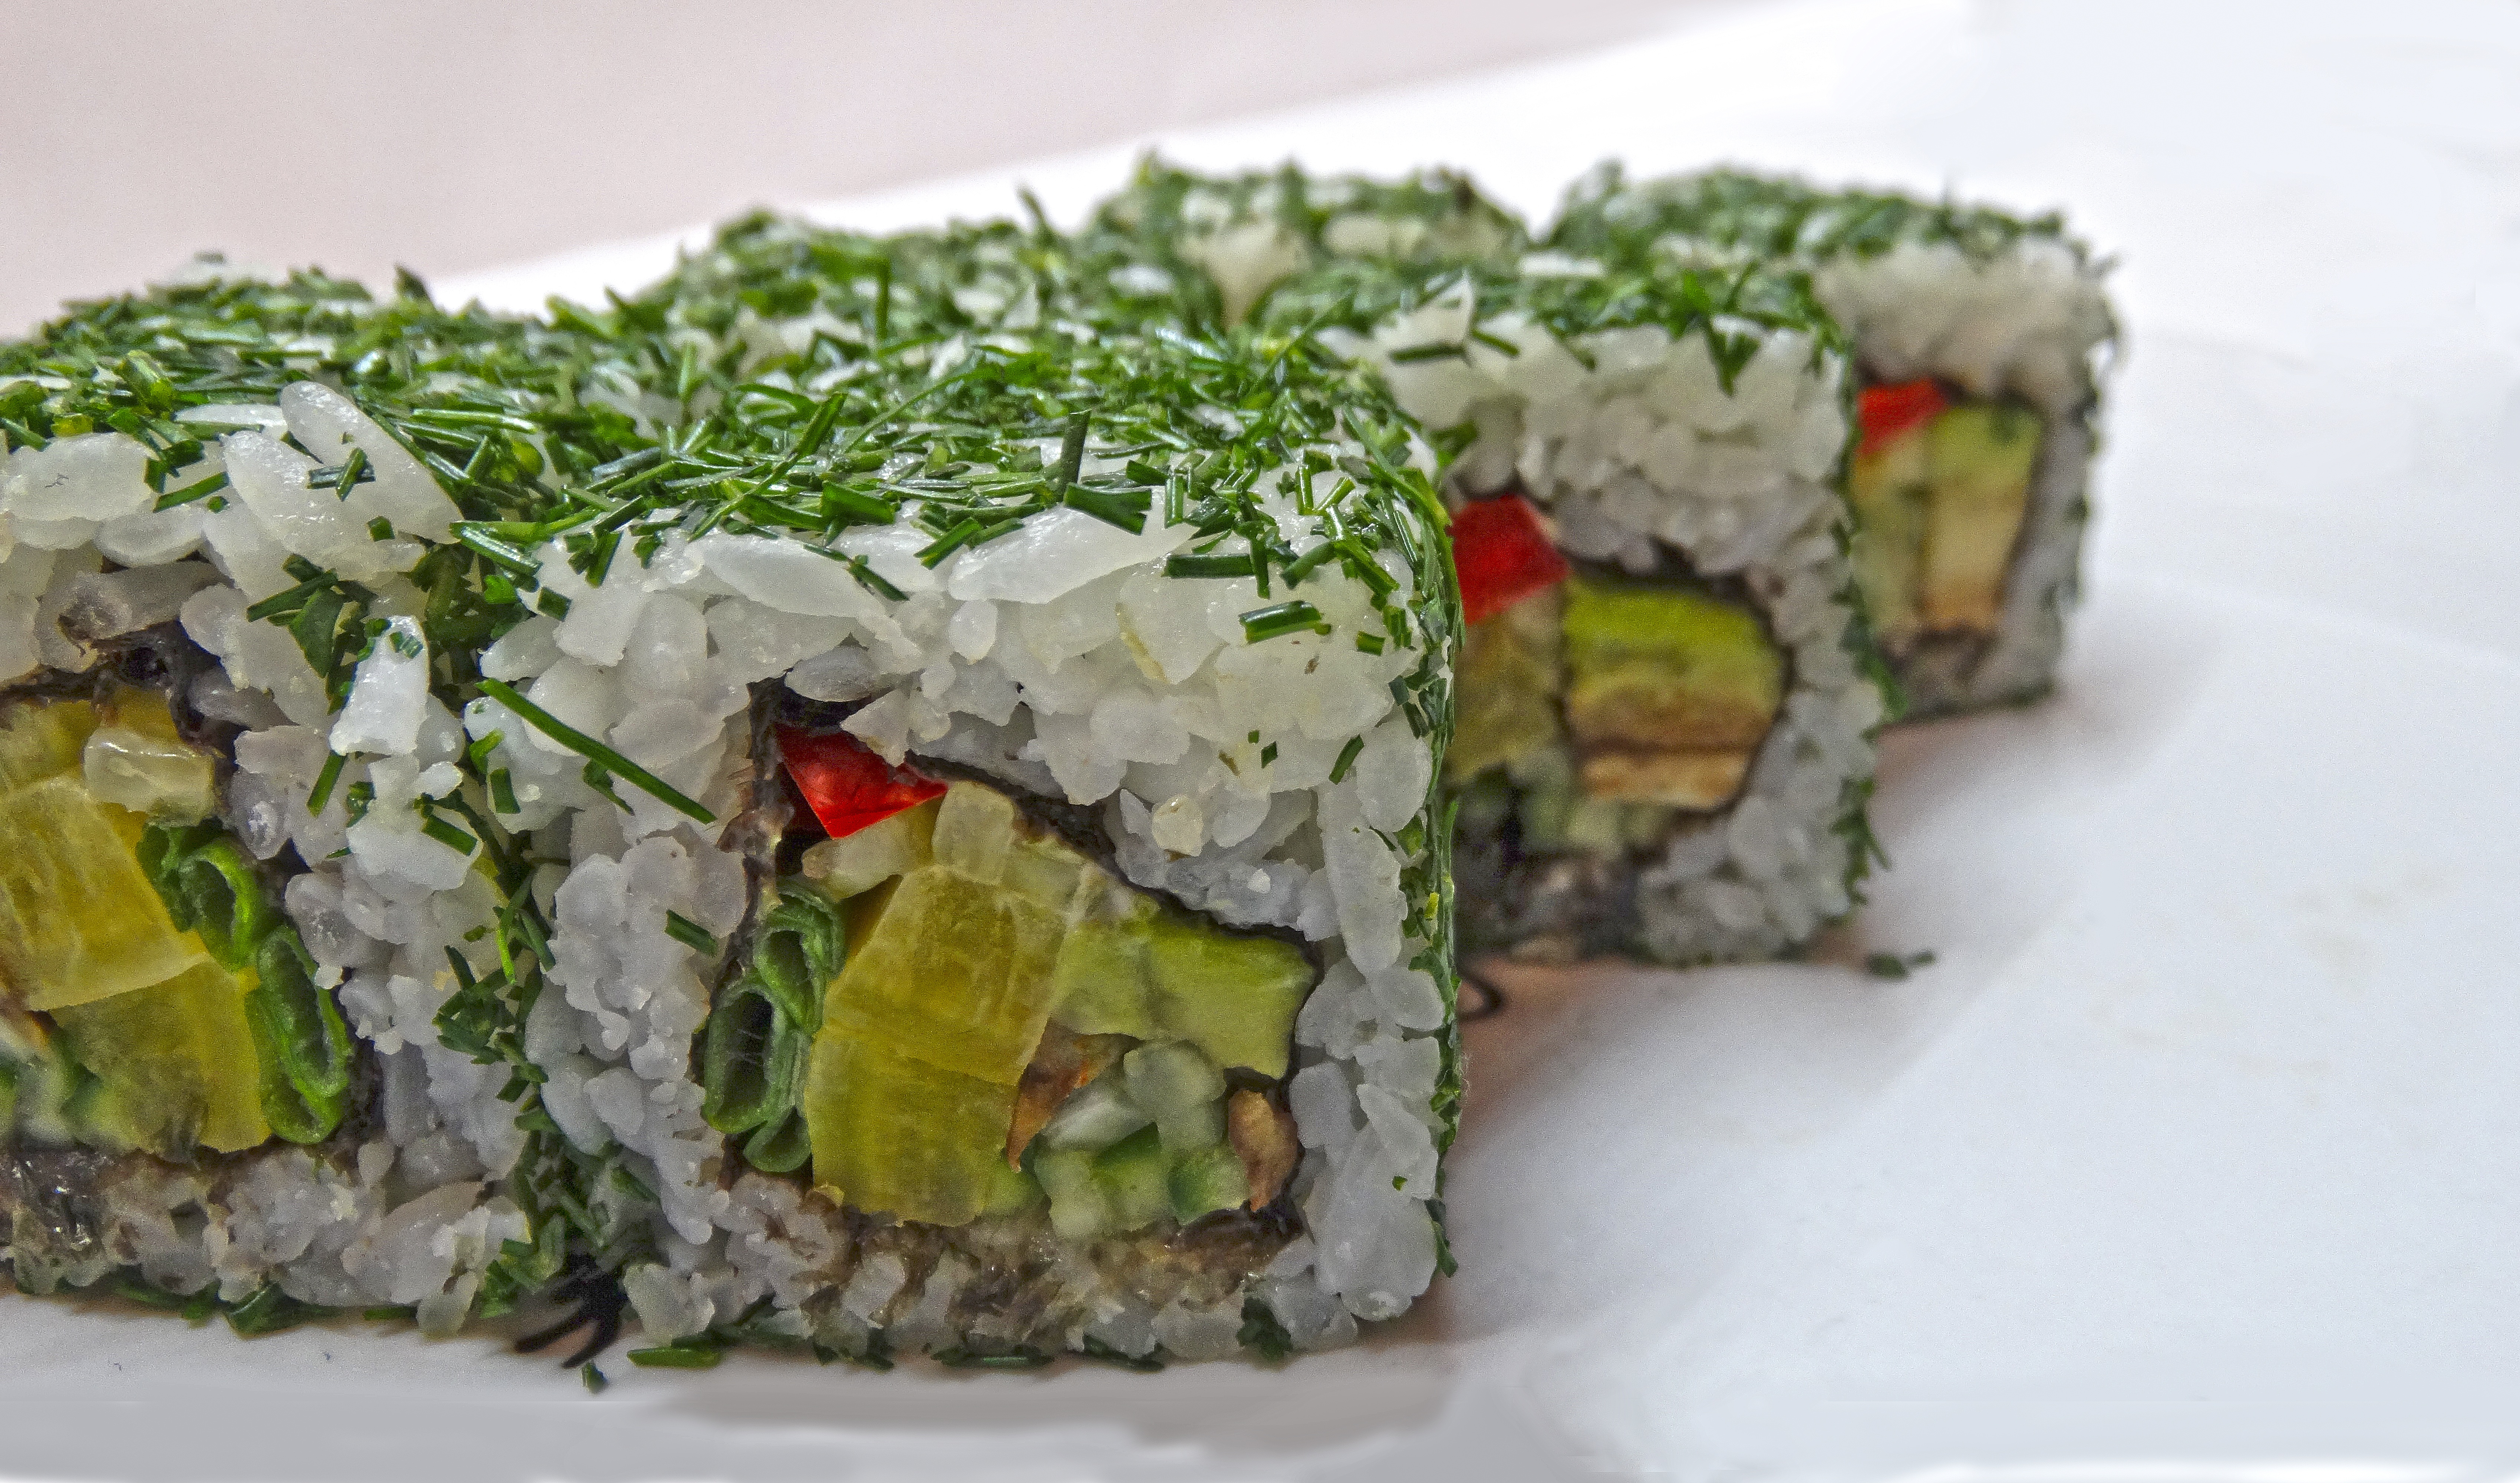
dish, meal, food, produce, vegetable, seaweed, kitchen, japan, cuisine, sauce, asian food, sushi, figure, roll, wasabi, ginger, vegetarian food, products, sesame, unagi, green dragon, golden dragon, gimbap, california roll